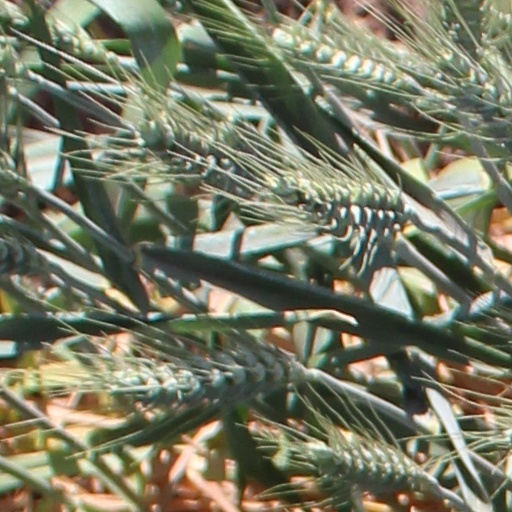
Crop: wheat